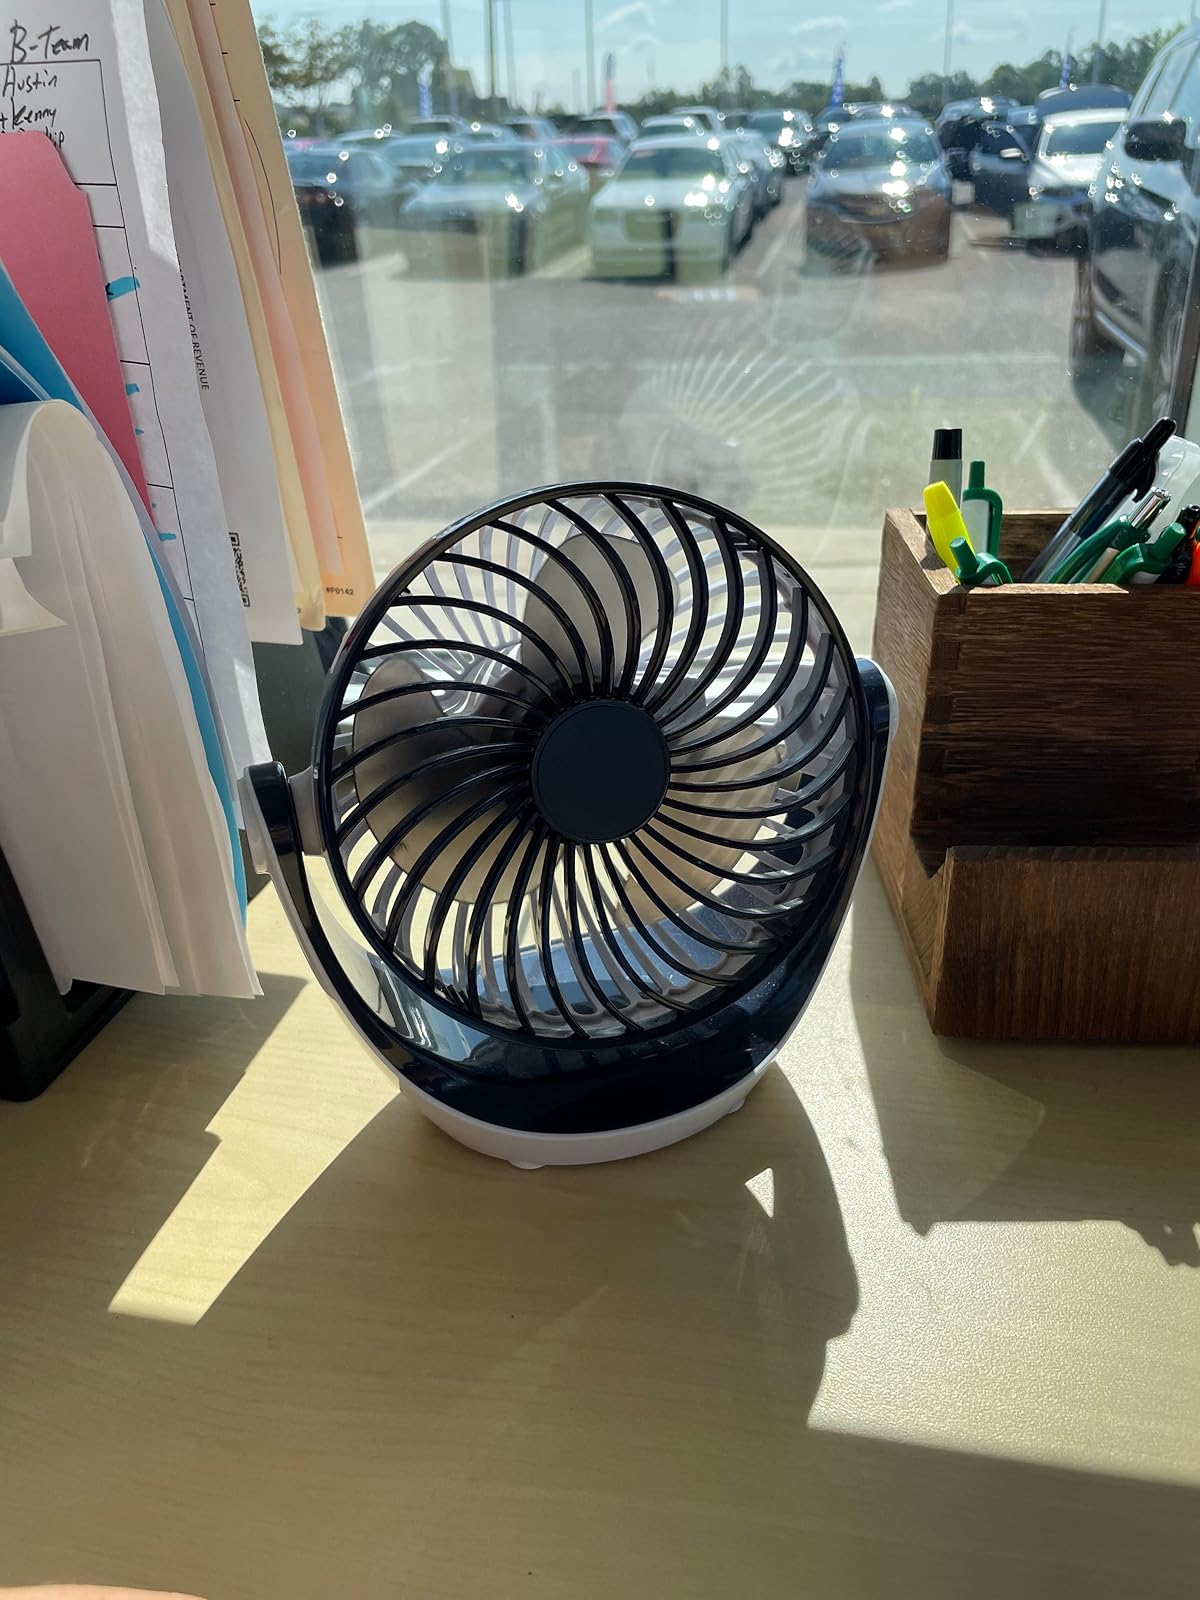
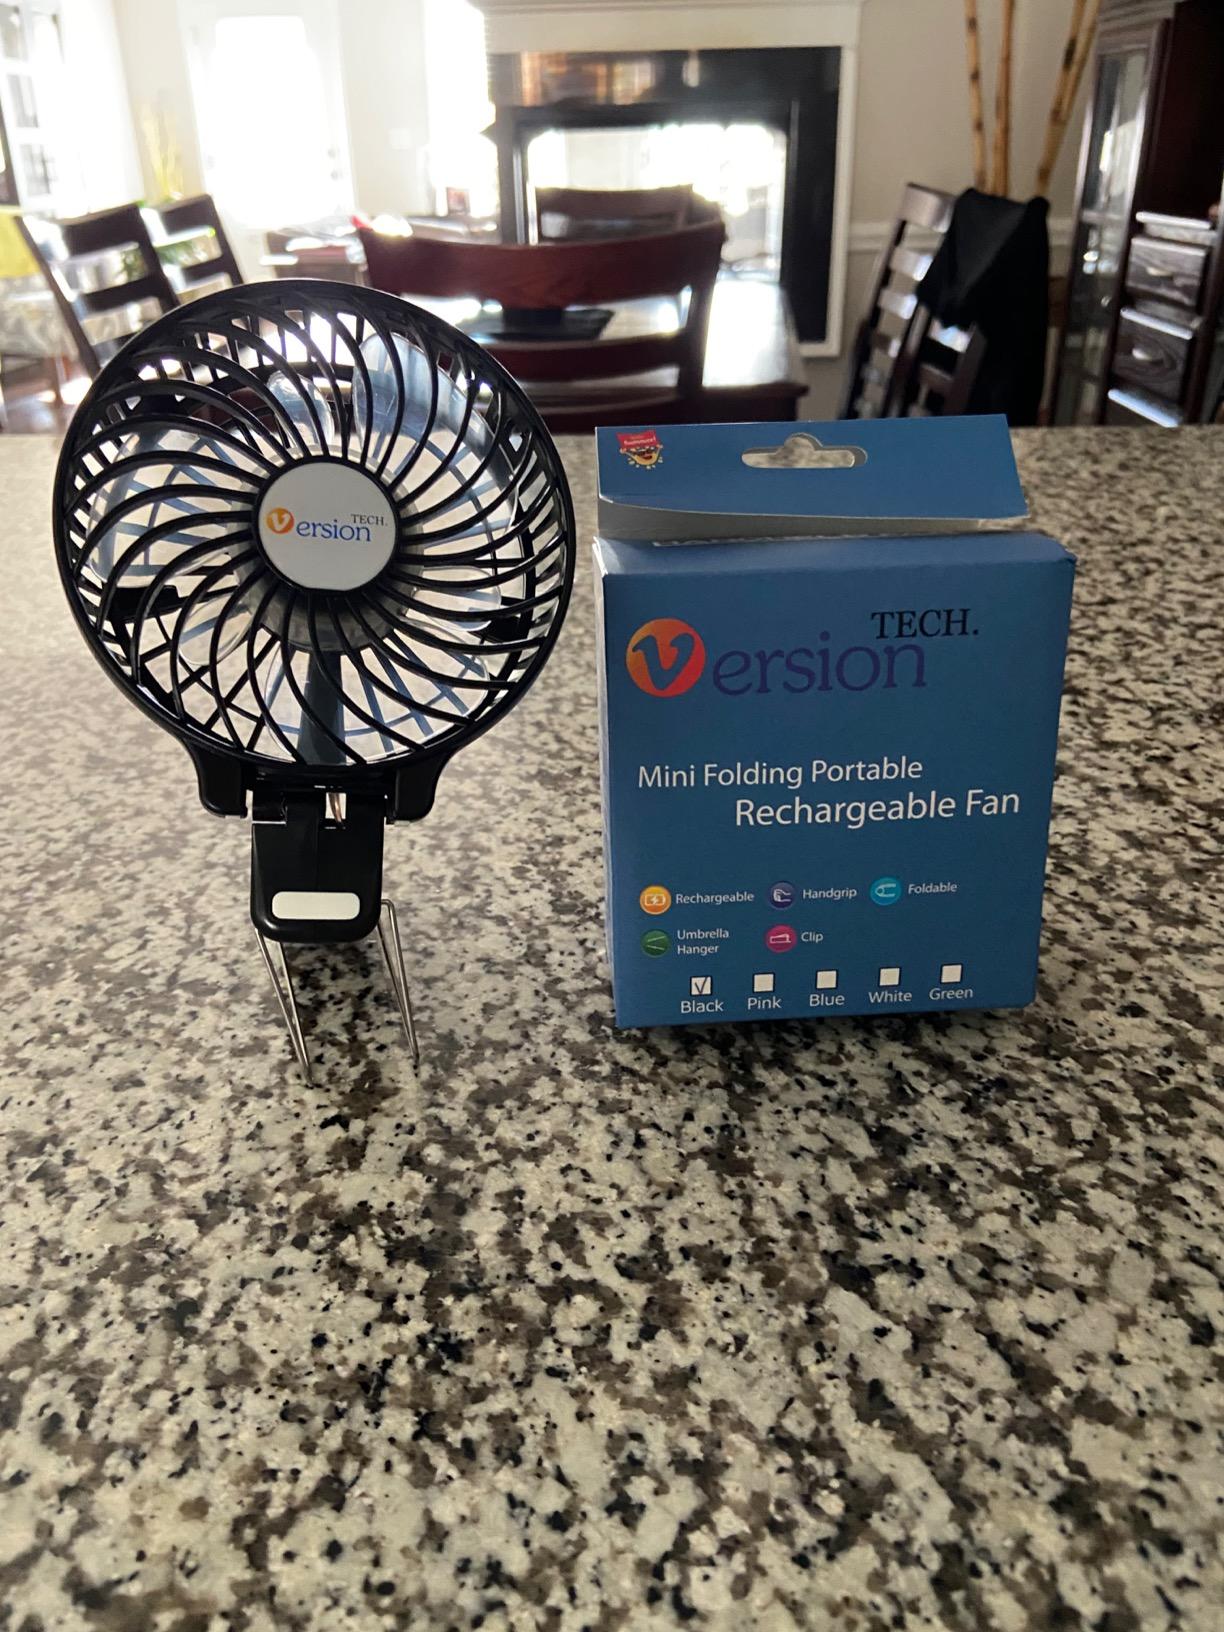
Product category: fan
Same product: no